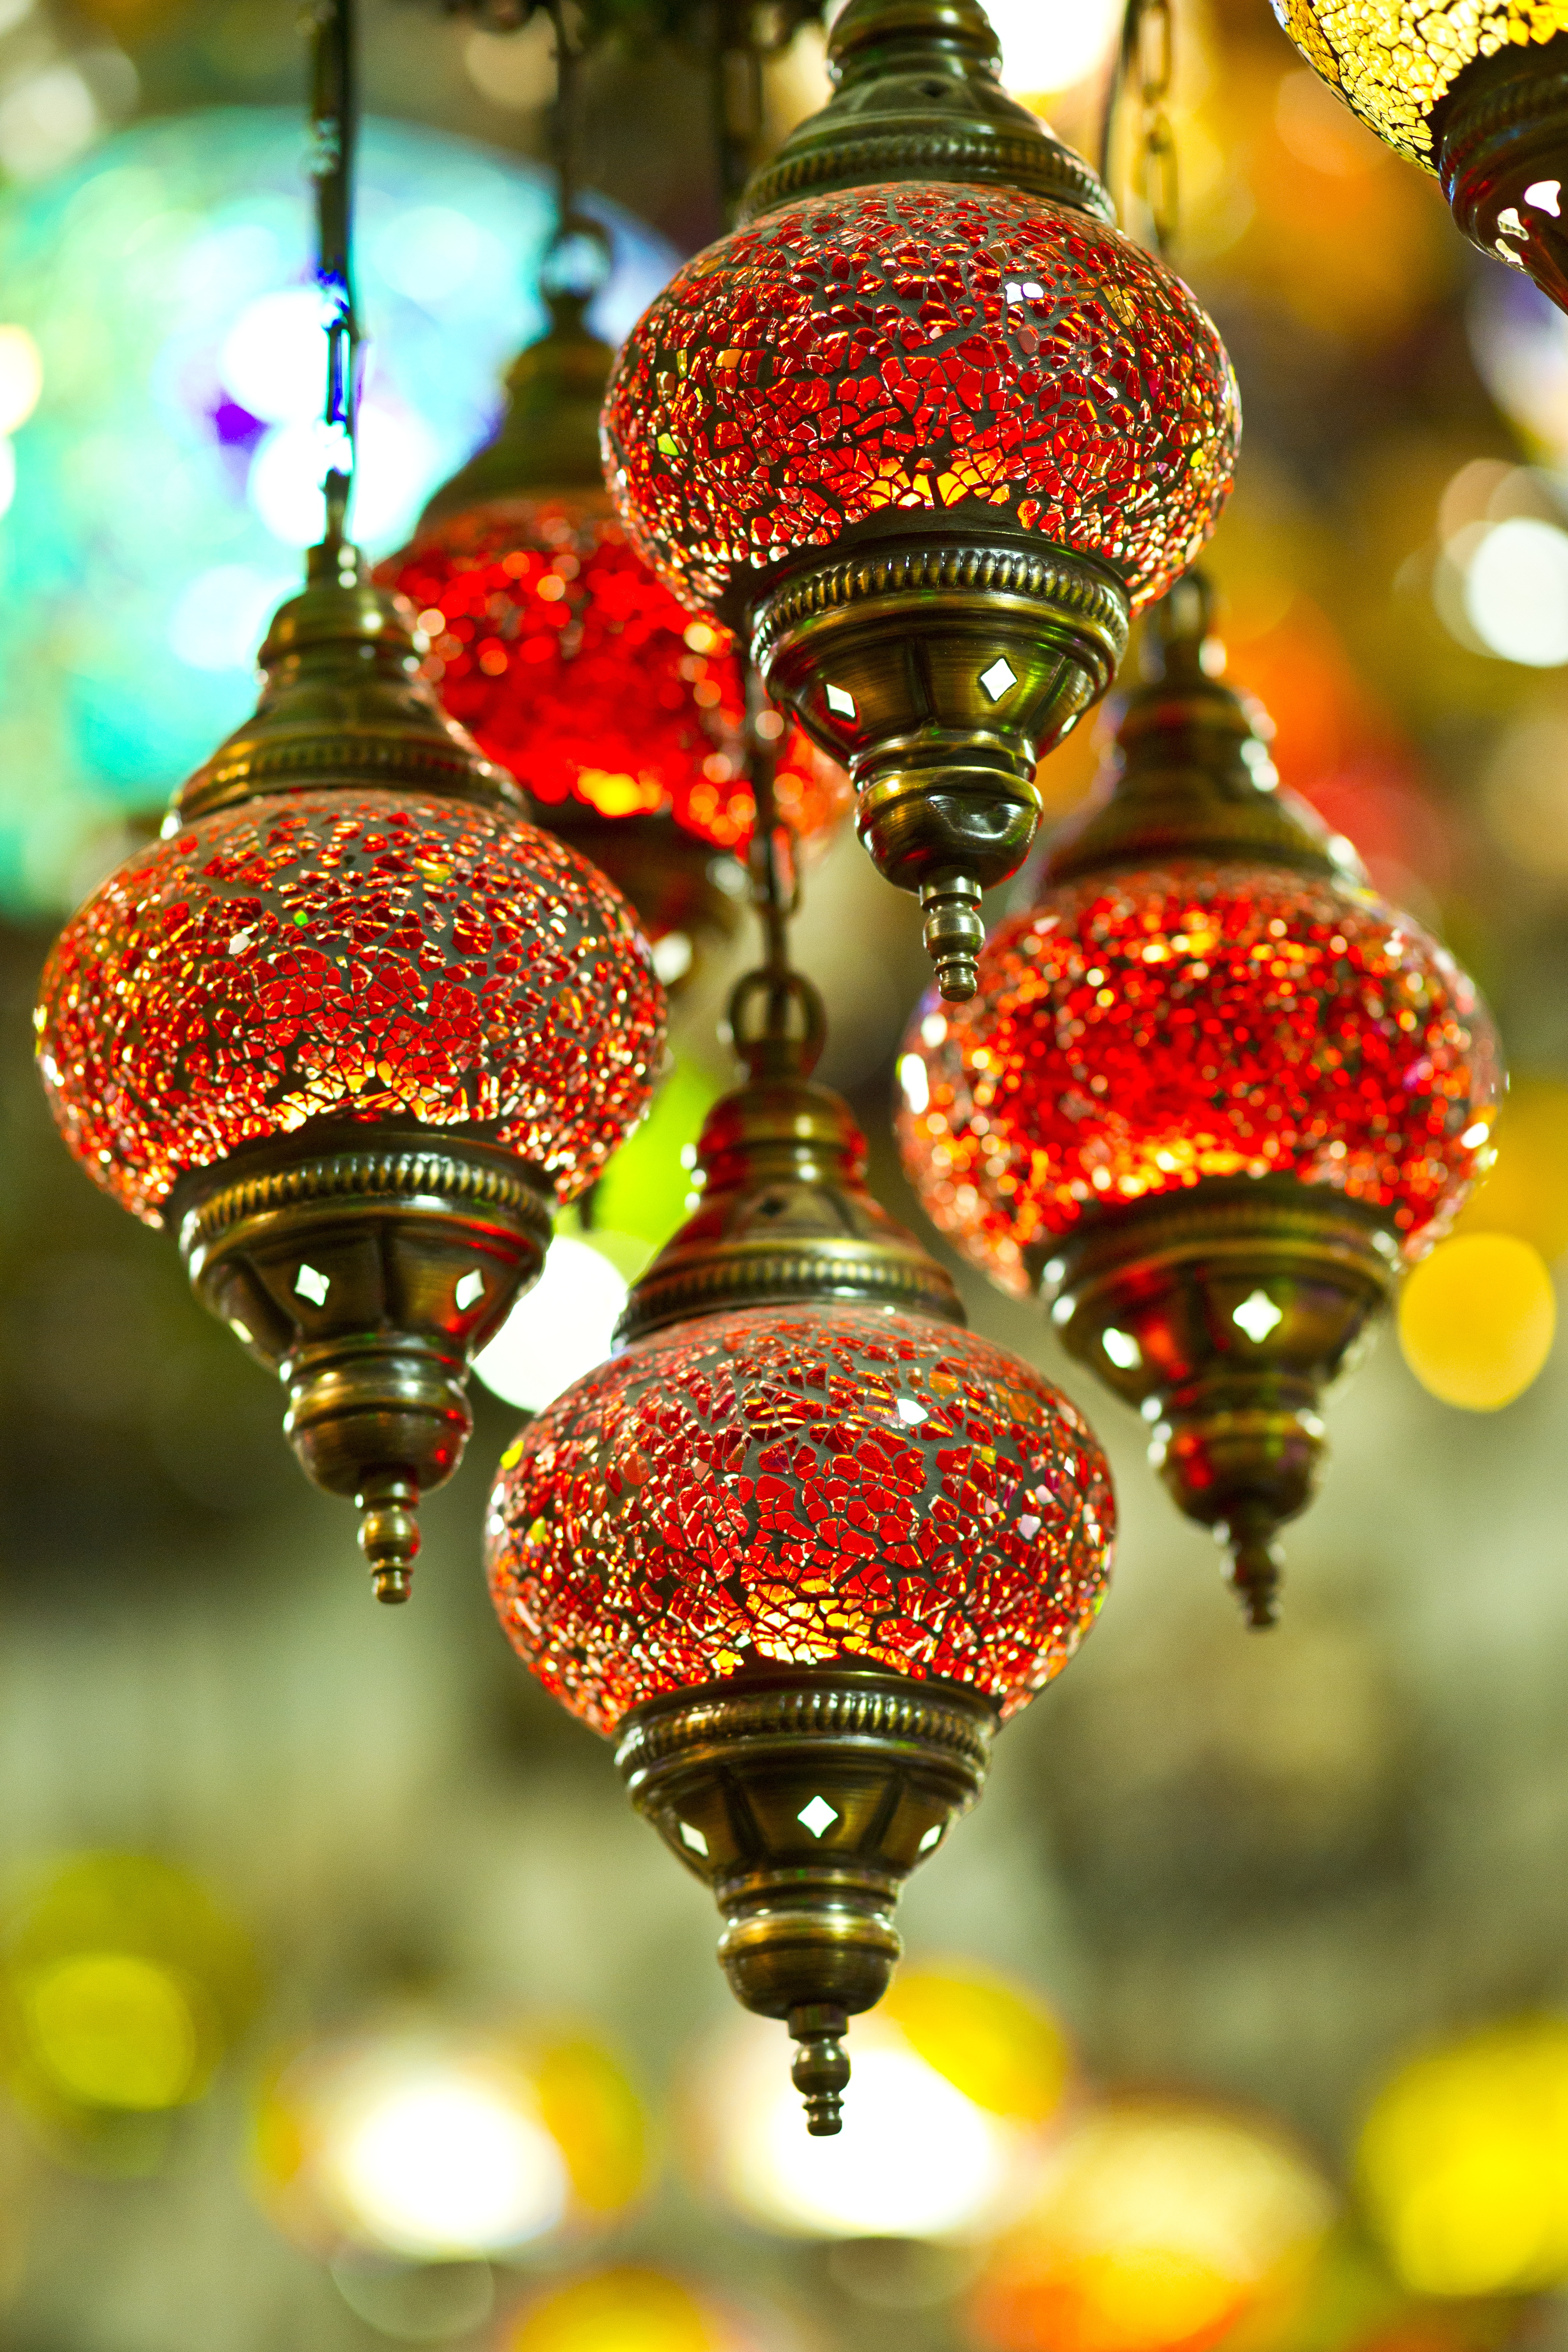
light, flower, glass, decoration, lantern, red, color, macro, autumn, lamp, hanging, christmas, lighting, turkey, light fixture, istanbul, style, chandelier, souvenir, fancy, middle east, grand bazaar, turkish culture, very colorful